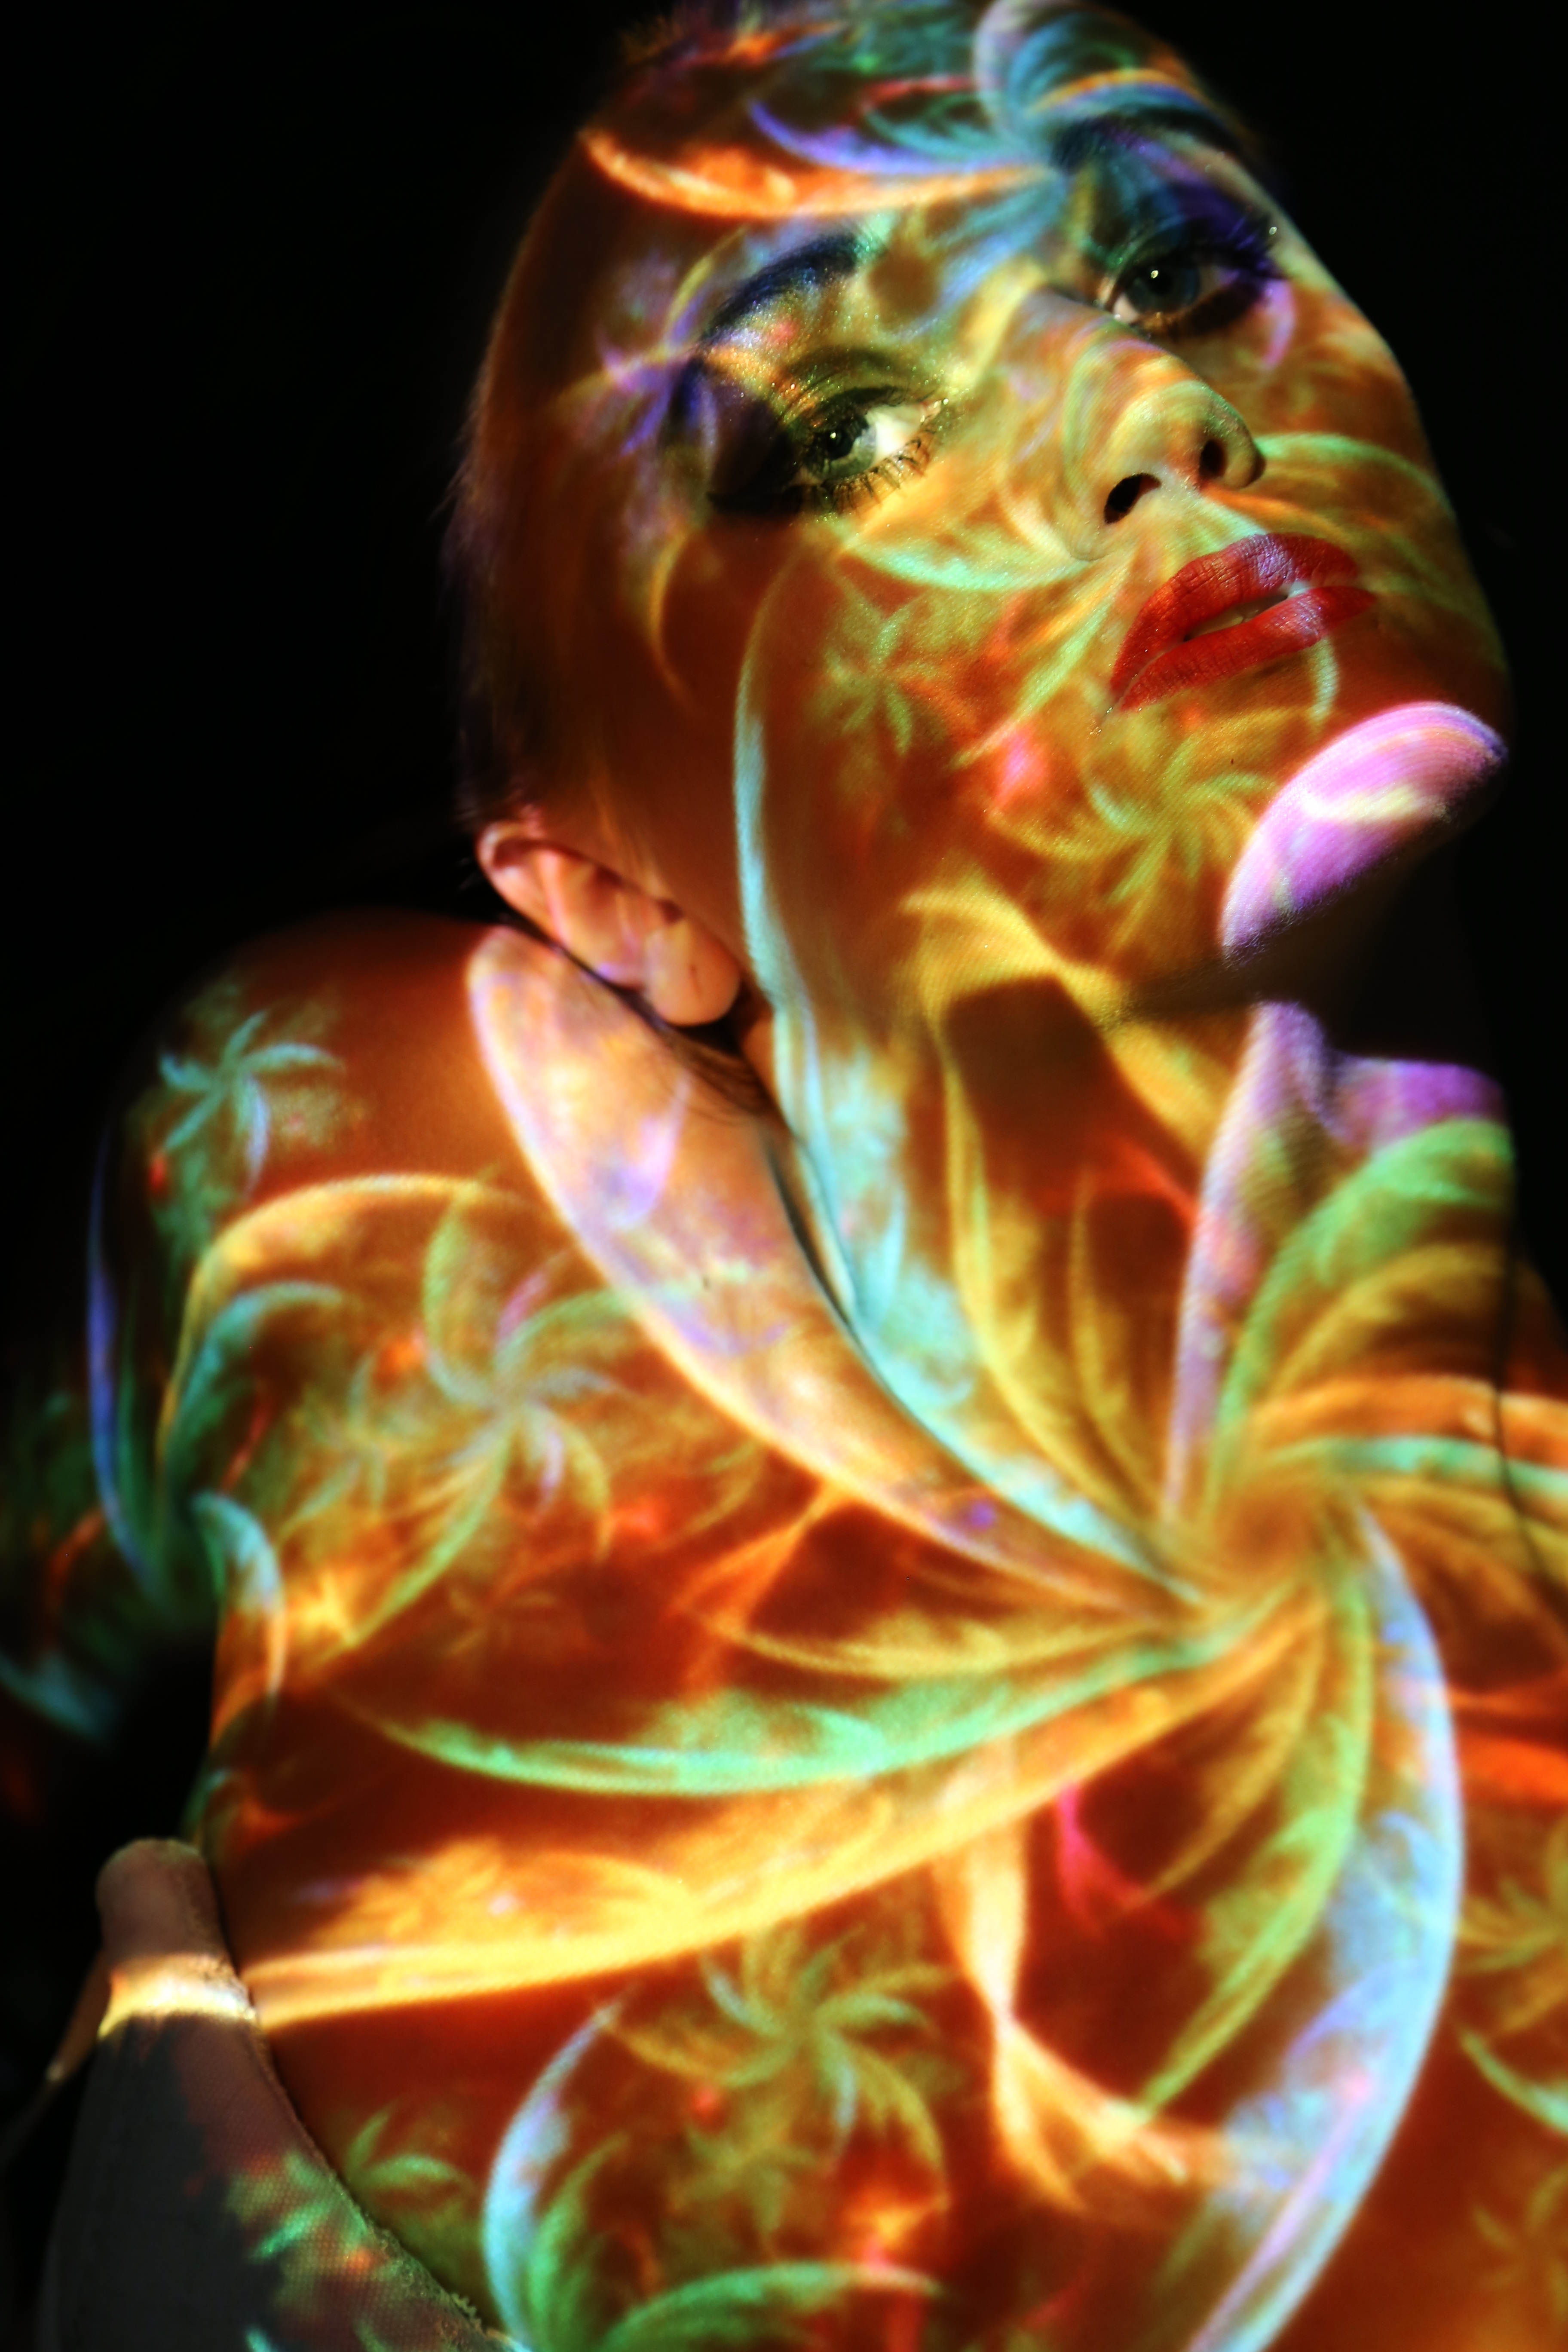
light, flower, female, portrait, red, color, flame, human, human body, art, beauty, fantasy, organ, fairytale, macro photography, special effects